Dietary biology of the brown bear

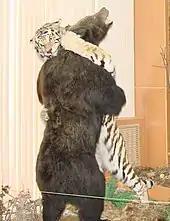
Taxidermy exhibit portraying a brown bear fighting a Siberian tiger, Vladivostok Museum

The leading ungulate prey for brown bears is normally deer. Up to a dozen species have been eaten by brown bears, but the main prey species are the larger species they encounter: elk ("Cervus canadensis"), moose ("Alces alces") and caribou ("Rangifer tarandus"). Larger deer are preferred because they tend to be less agile and swift than small or medium-sized deer (although a caribou can handily outpace a grizzly bear in the open), they are found in large quantities in several areas inhabited by brown bears and provide a larger meal per carcass. Moose may be preferred where found in large numbers because of their solitary habits and tendency to dwell in wooded areas, both of which makes them easier to ambush. Despite its diminished reputation as a predator, the brown bear is the most dangerous solitary predator of moose, with only packs of wolves a more regular predator; even Siberian tigers take other prey, primarily (elk and boar), in areas where they co-exist with the giant deer. Brown bears normally avoid the potential risks of hunting large deer, which can potentially fight back but usually escape bears by running, by picking out young calves or sickly adults from deer herds. In northeastern Norway, it was found that moose were the most important single food item (present in up to 45% of scats and locally comprising more than 70% of the bear's dietary energy) for local brown bears and several local bears appear to be specialized moose hunters, most often picking off sickly yearling moose and pregnant but healthy cows. In Yellowstone National Park, grizzly bears who derived much of their food energy from ungulates were studied, and 30% of the ungulates consumed were through predation, the remaining amount from scavenging of carcasses. Elk, bison and moose (the three largest native ungulates in the region) each constituted nearly a quarter of the overall ungulate diet. 13% of the total of ungulates actively hunted and killed per that study in Yellowstone were elk calves, while 8% of the actively and successfully hunted prey there were adult cow elk. Despite their lack of preference for smaller deer, other species including red deer ("Cervus elaphus"), sika deer ("Cervus nippon" ), axis deer ("Axis axis"), European roe deer ("Capreolus capreolus"), Siberian roe deer ("Capreolus pygargus"), fallow deer ("Dama dama"), mule deer ("Odocoileus hemionus") and white-tailed deer ("Odocoileus virginianus") have turned up in their diet.